Jieyang Chaoshan International Airport

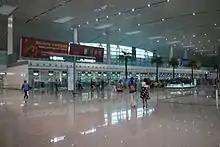
Departures area

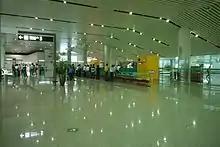
Arrivals area

The airport is served by the adjacent Jieyang Airport railway station. A station will also be constructed at the airport as part of the East Guangdong Intercity Railway with construction expected to be completed in 2027.